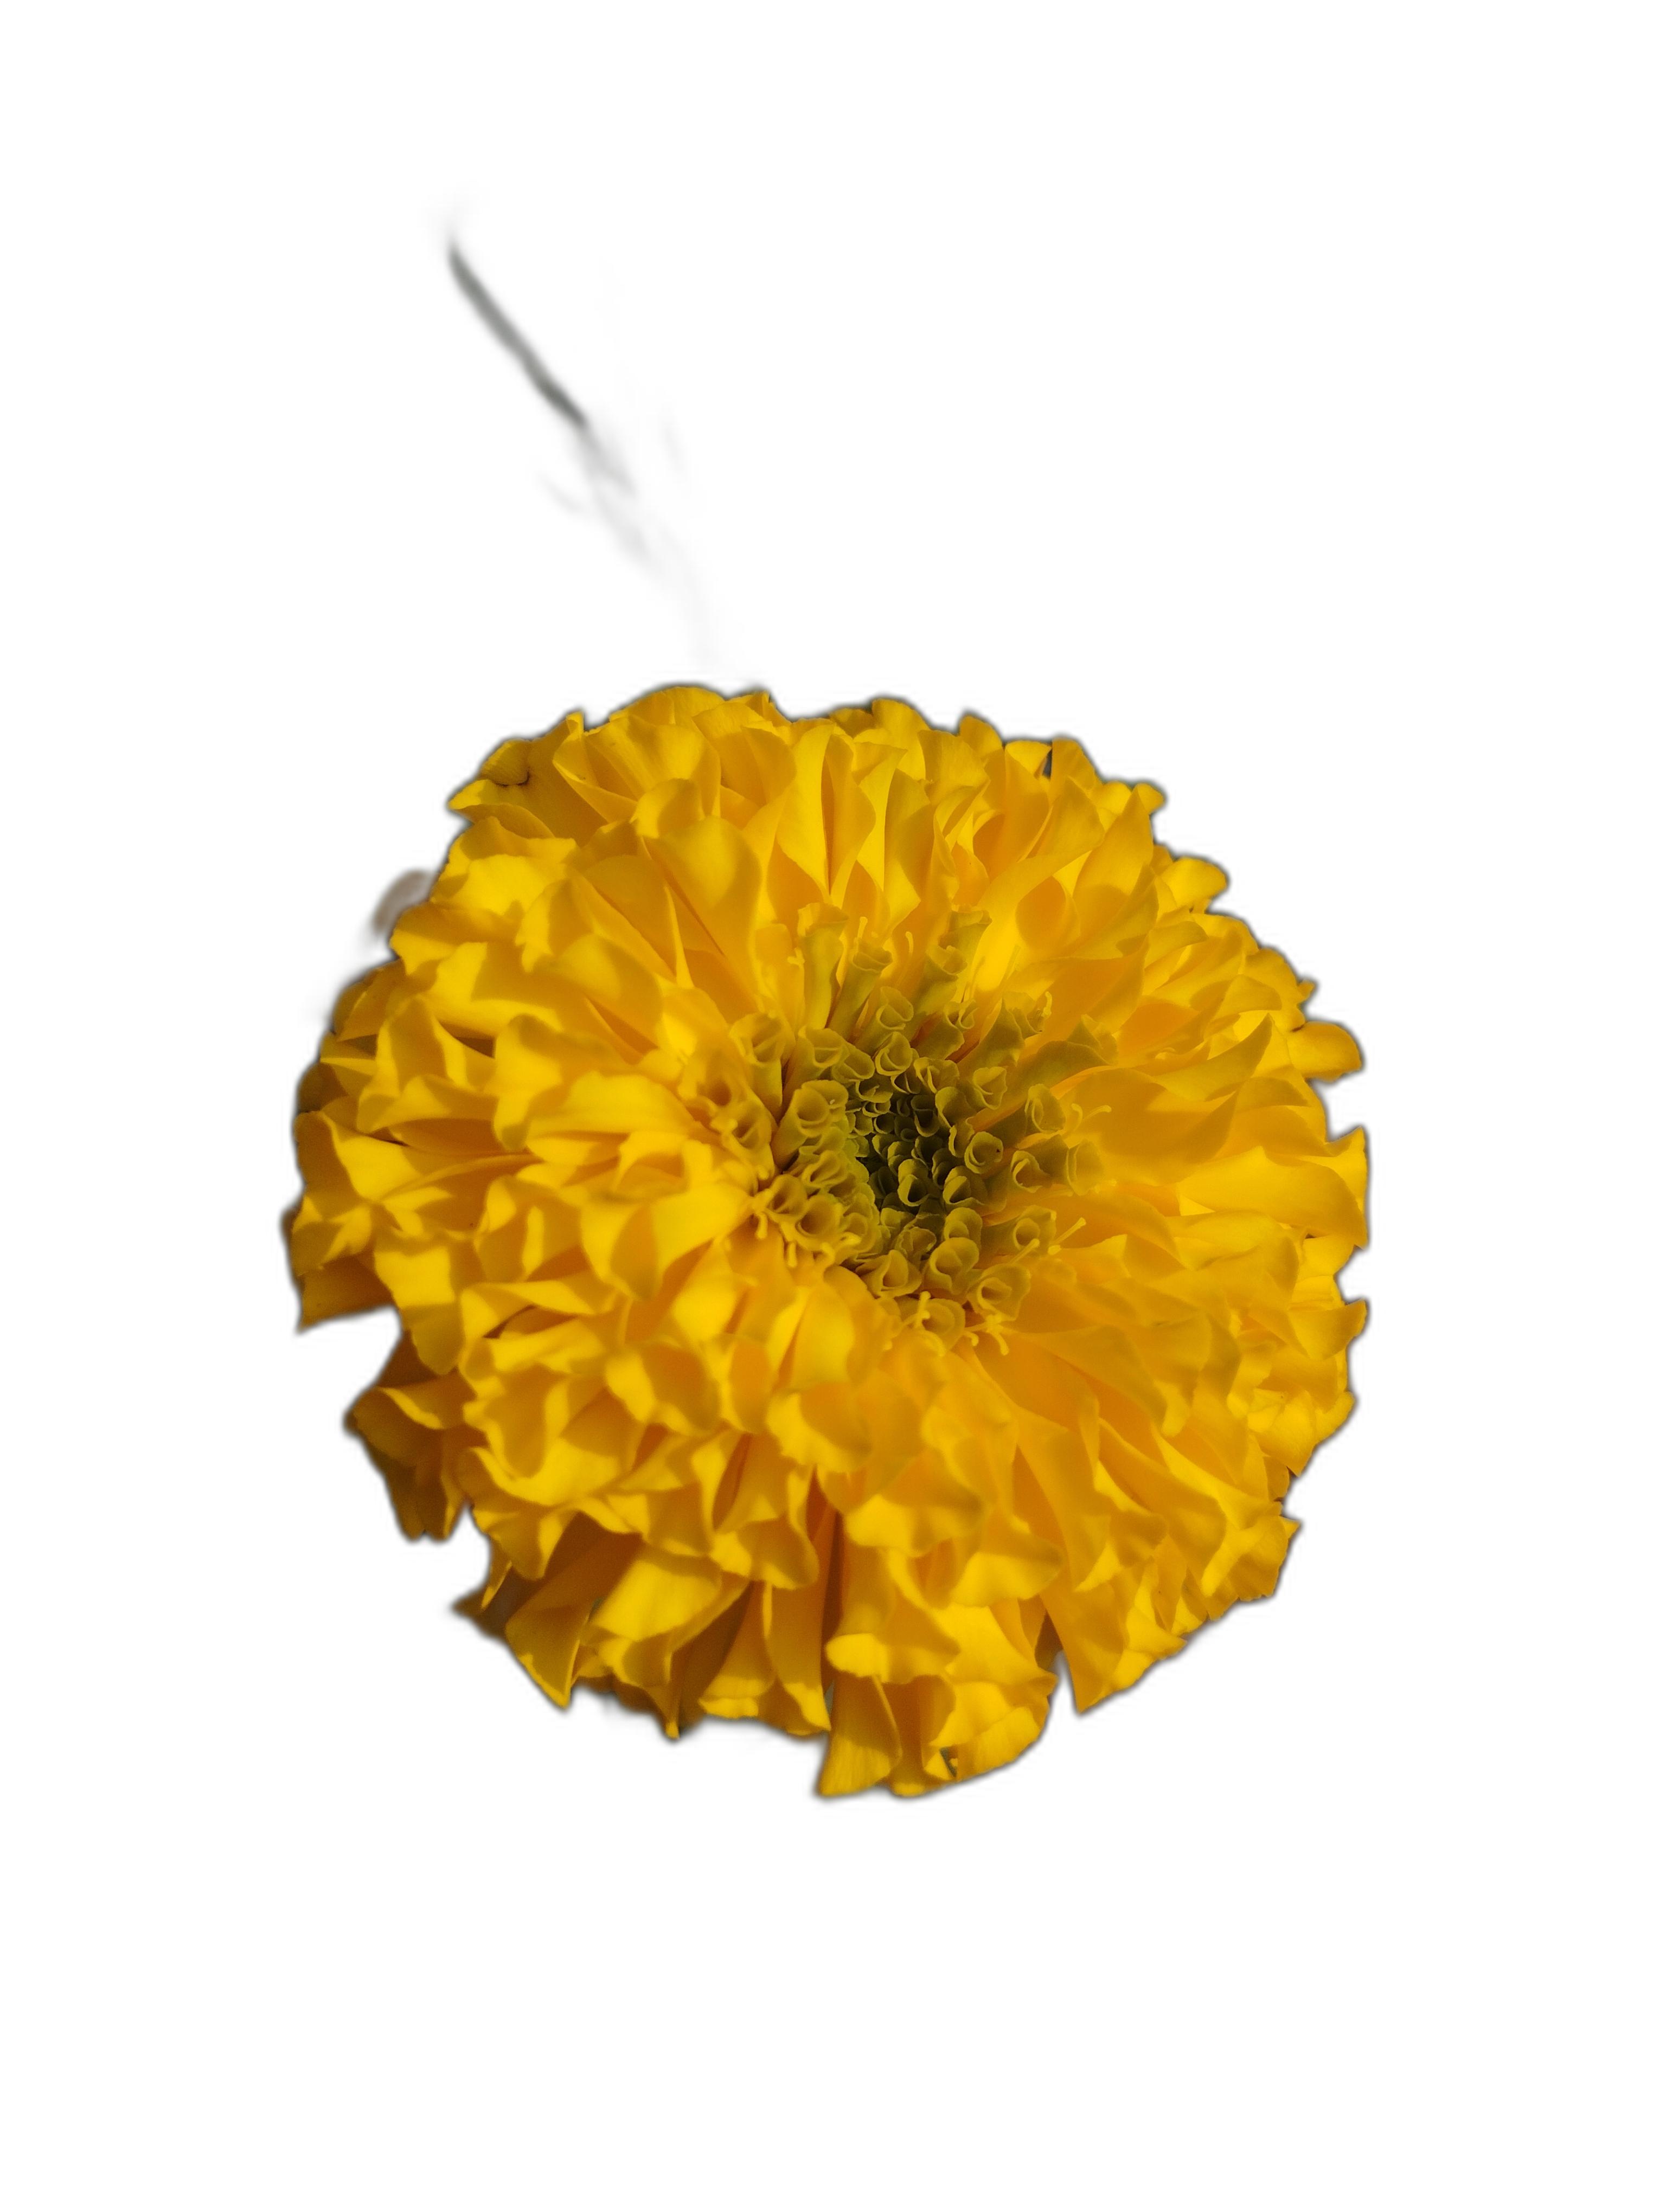
Label: Marigold